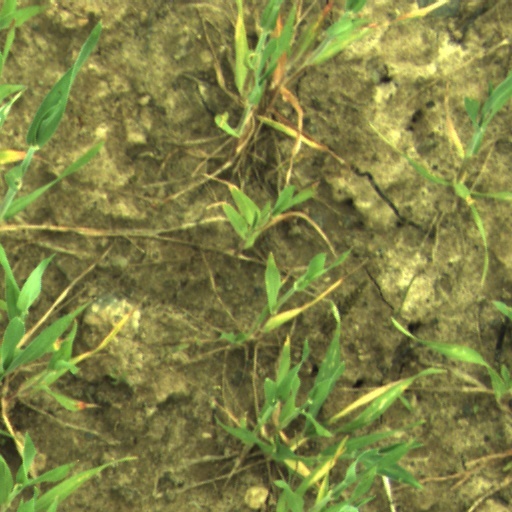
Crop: wheat